Blade Runner

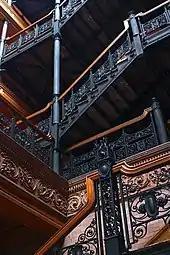
The Bradbury Building in Los Angeles was used as one of the filming locations.

The Bradbury Building in downtown Los Angeles served as a filming location, and a Warner Bros. backlot housed the 2019 Los Angeles street sets. Other locations included the Ennis-Brown House and the 2nd Street Tunnel. Test screenings resulted in several changes, including adding a voice-over, a happy ending, and the removal of a Holden hospital scene. The relationship between the filmmakers and the investors was difficult, which culminated in Deeley and Scott being fired but still working on the film. Crew members created T-shirts during filming saying, "Yes Guv'nor, My Ass" that mocked Scott's unfavorable comparison of U.S. and British crews; Scott responded with a T-shirt of his own, "Xenophobia Sucks", making the incident known as the T-shirt war.